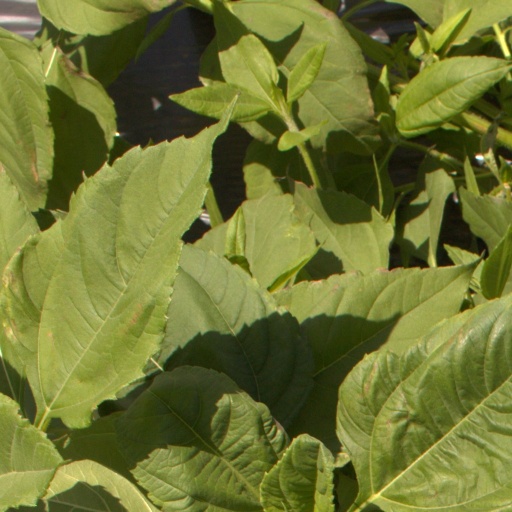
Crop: Jerusalem artichoke